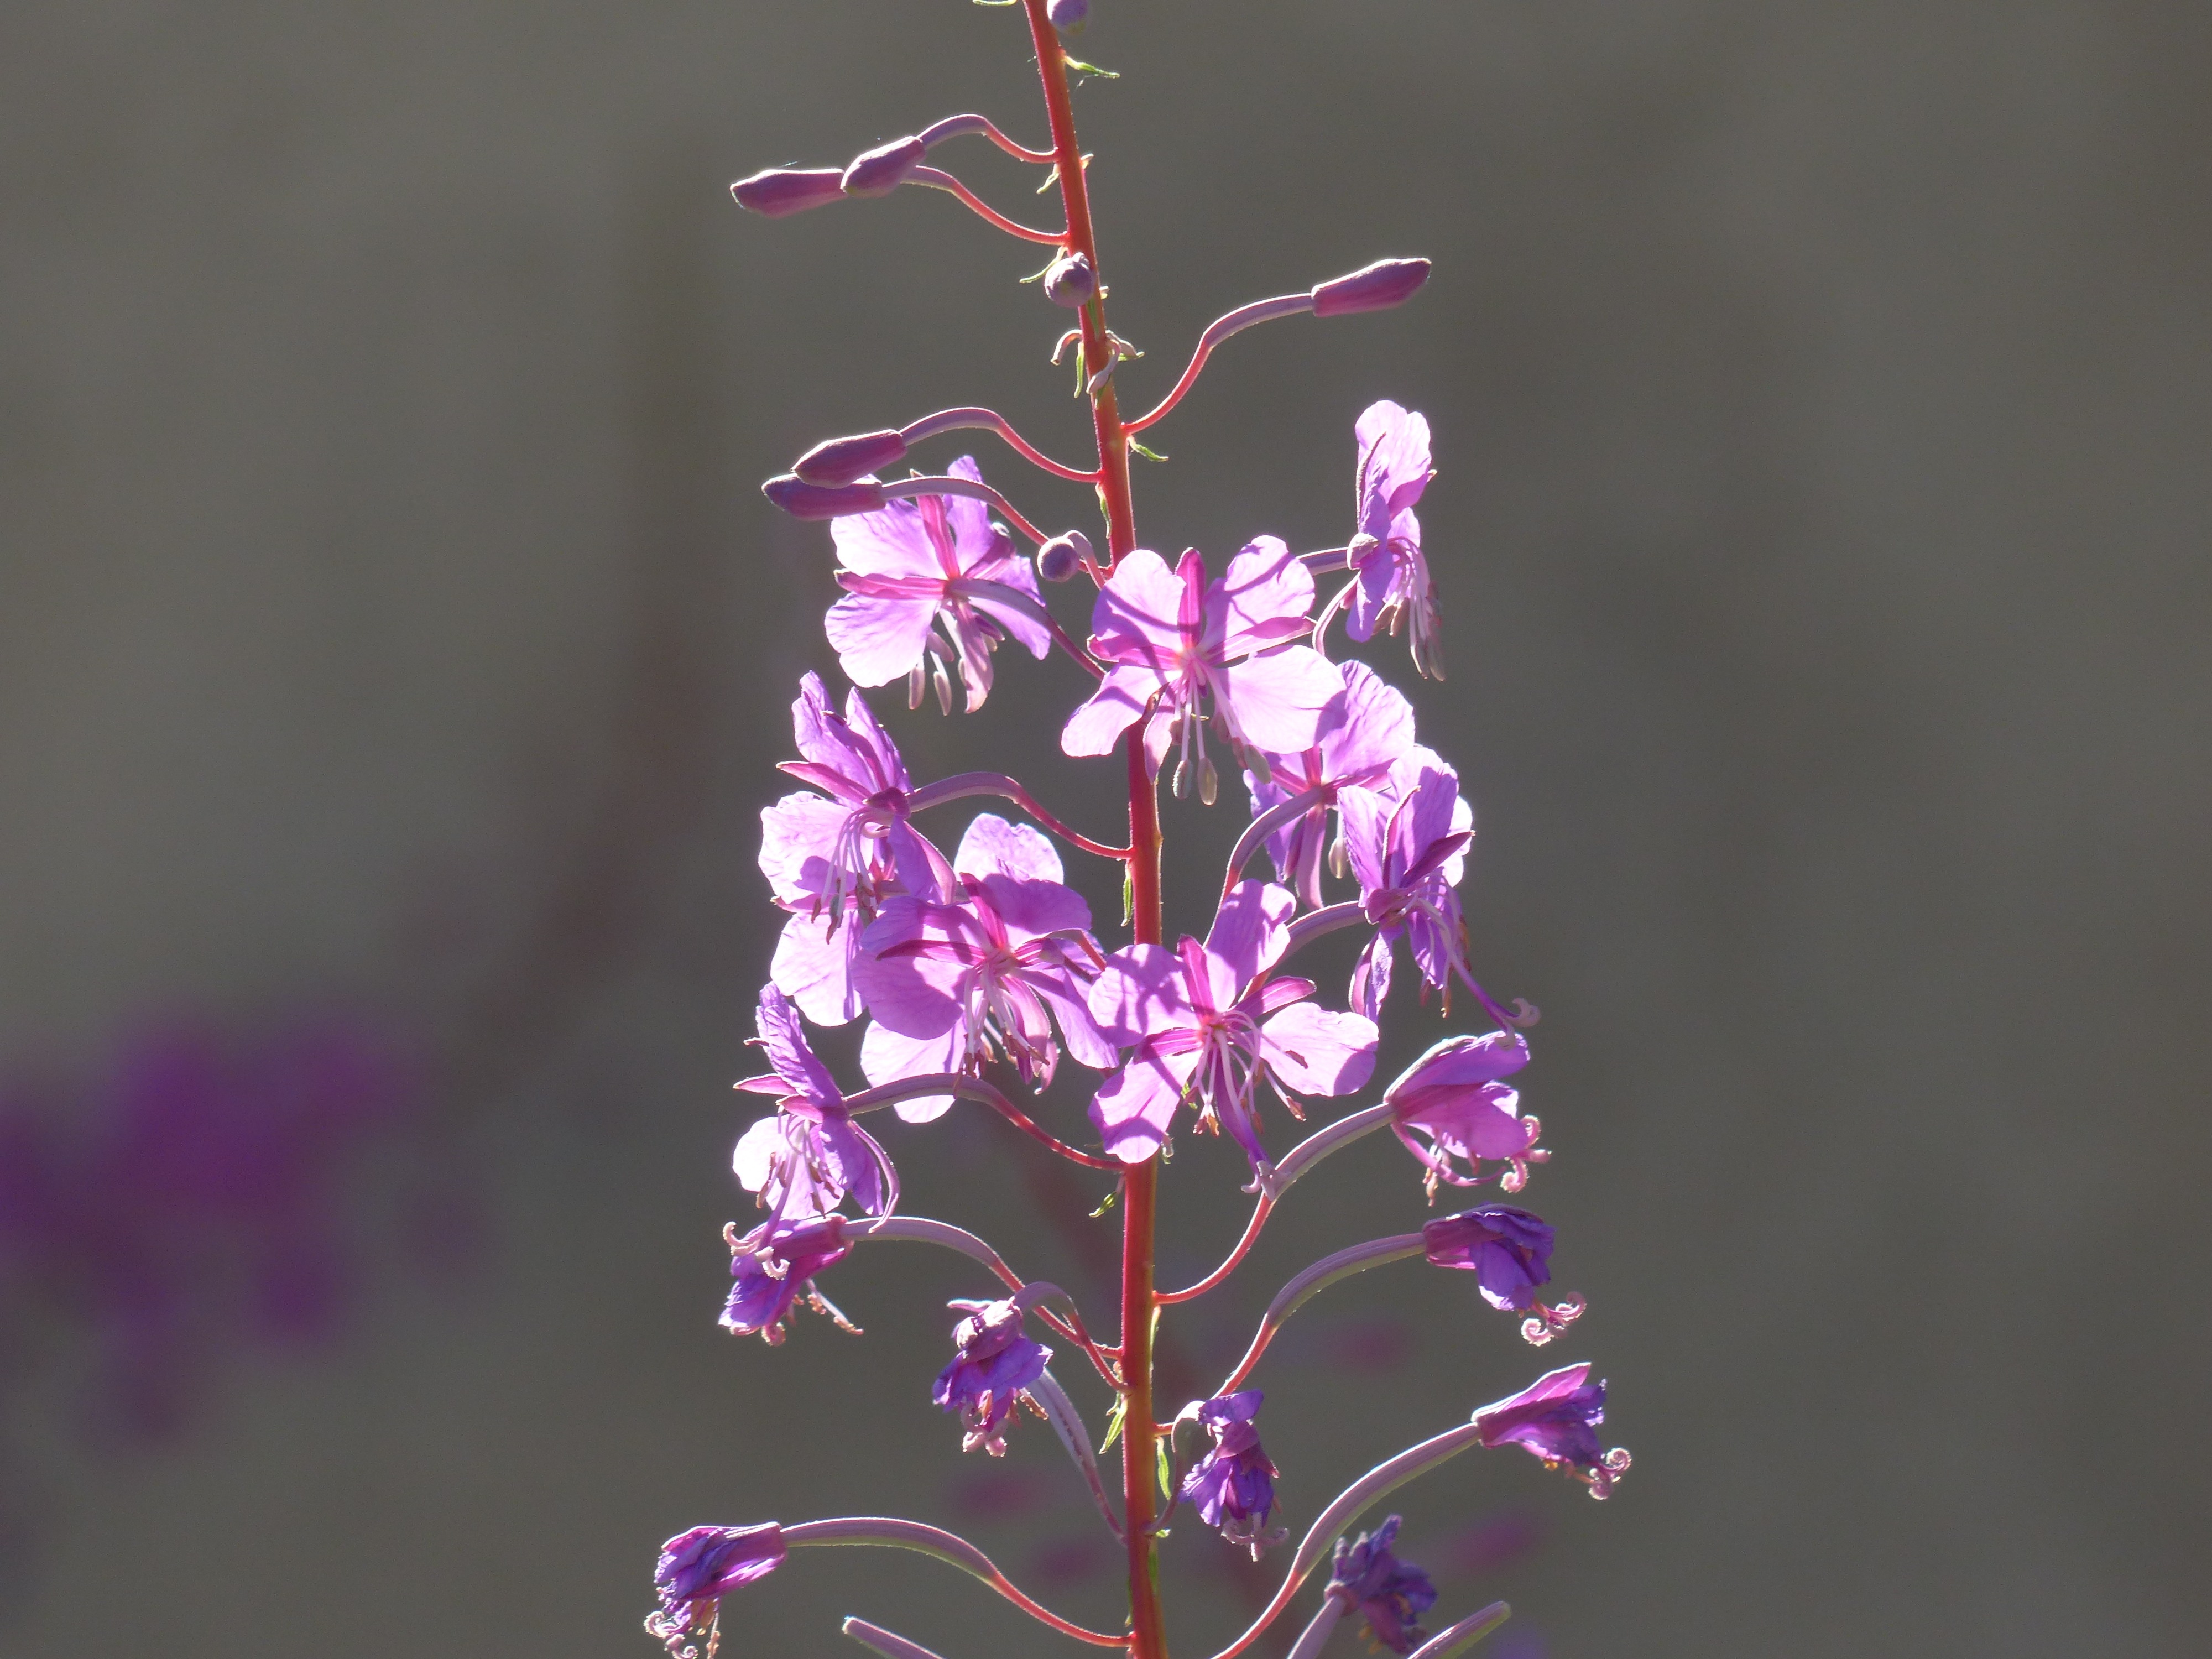
branch, blossom, plant, flower, purple, bloom, spring, pink, flora, twig, wildflower, violet, back light, flowering plant, evening primrose greenhouse, epilobium angustifolium, onagraceae, plant stem, perennials fire herb, forest willowherb, forest beat willowherb